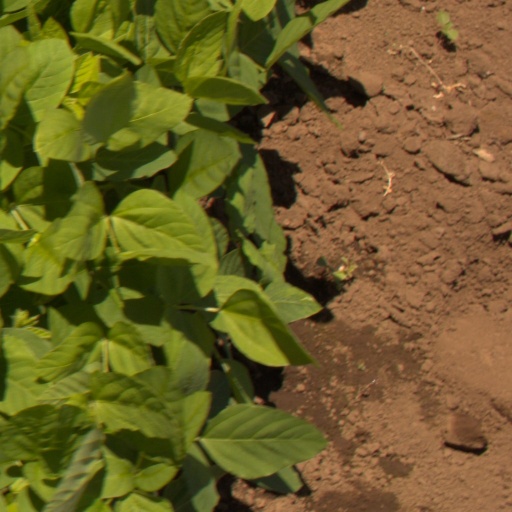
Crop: soybean